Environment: real
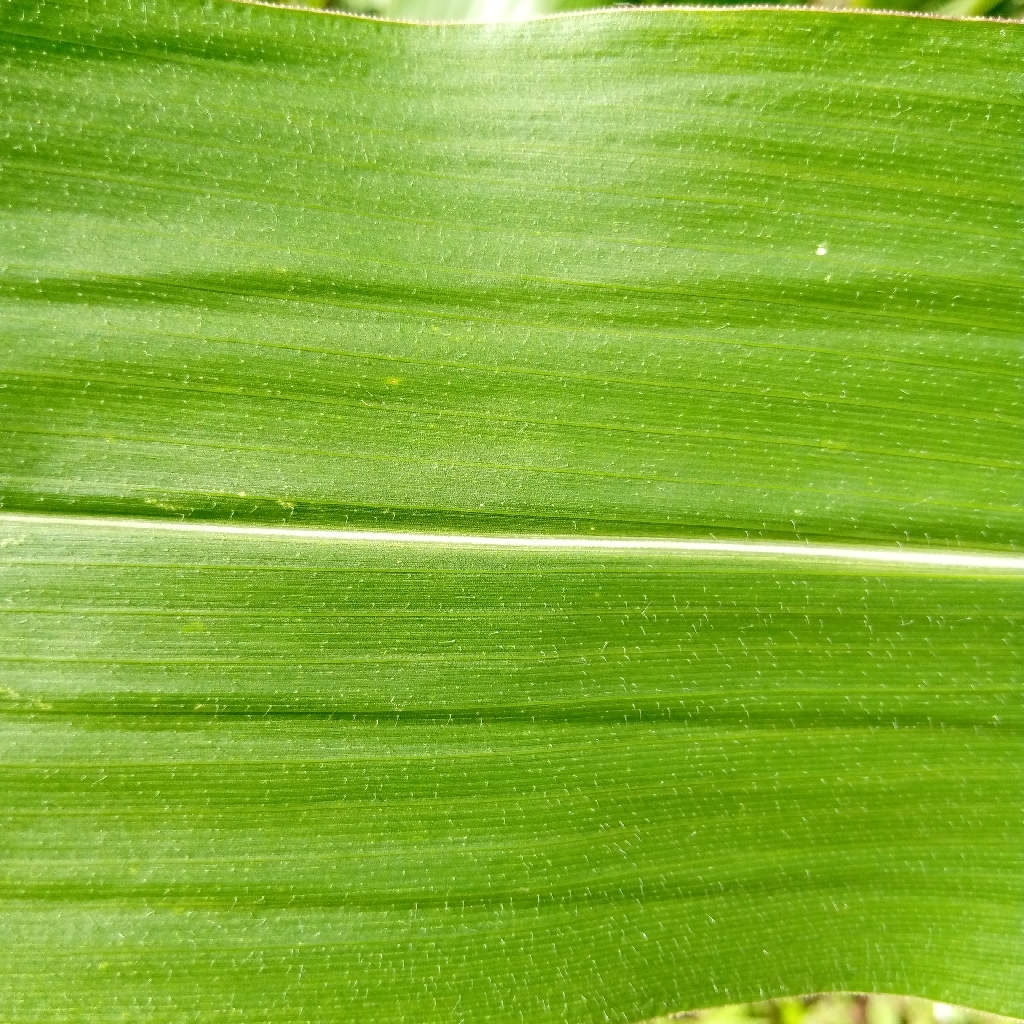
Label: healthy